José Manuel da Câmara de Atalaia

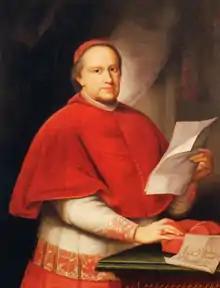

D. José Manuel da Câmara de Atalaia (Lisbon, December 25, 1686 - Atalaia, July 9, 1758), was the second Patriarch of Lisbon, with the name of D. José I. Benedict XIV made him a cardinal on 10 April 1747.